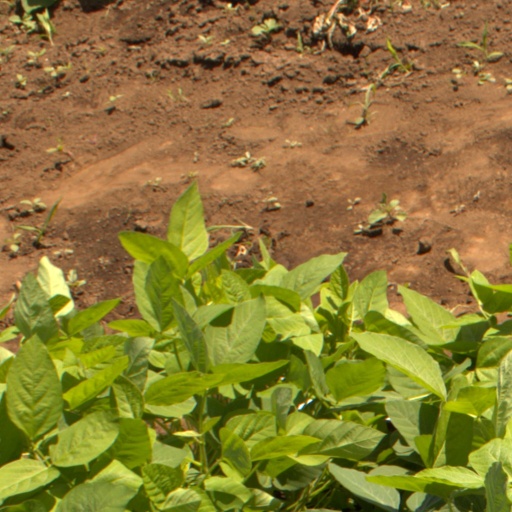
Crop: soybean